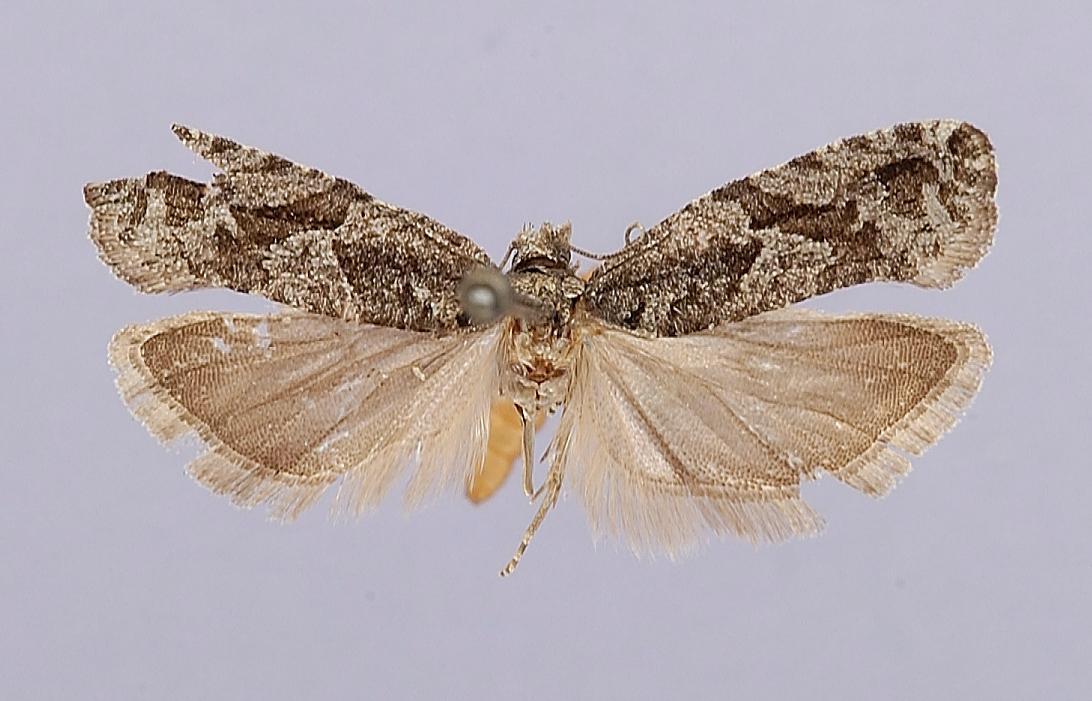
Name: Eucosma cercocarpana
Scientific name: Eucosma cercocarpana Dyar, 1903
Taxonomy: Animalia, Arthropoda, Insecta, Lepidoptera, Tortricidae
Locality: Platte Canyon, Colorado, United States
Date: [Not Stated]